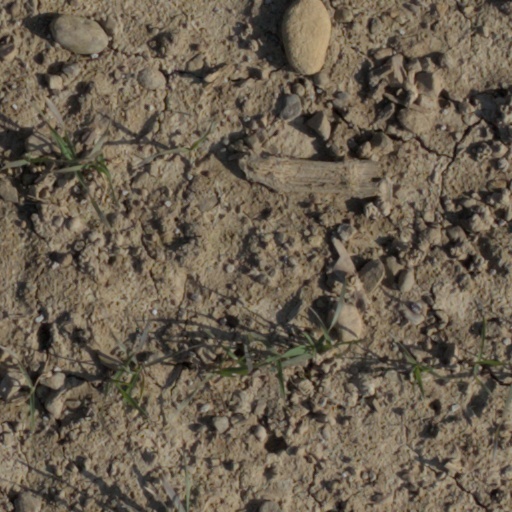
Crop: wheat